Eight at the Olympics

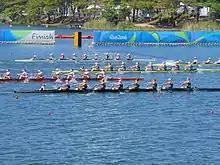
Women's eight race at the 2016 Summer Olympics

The eight is a rowing event held at the Summer Olympics. The event was first held for men at the second modern Olympics in 1900, with races taking place on the Seine in Paris, and has been held at every Games since. The women's event was added when women's rowing was added to the Olympic programme in 1976, and has been held at every Games since 1996, it is the only Olympic rowing event that uses a coxswain.